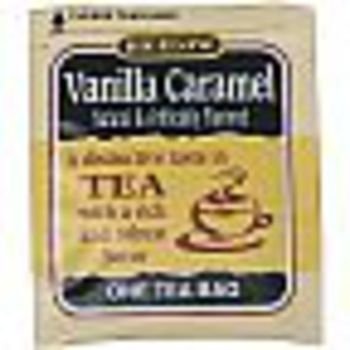
Item Name: Bigelow Tea Vanilla Caramel Black Tea - Case of 6 - 20 Bags
Bullet Point: Bigelow Vanilla Caramel Tea (Pack Of 160)
Product Description: Bigelow Vanilla Caramel Tea. Single bag in sealed packet.
Value: 1.0
Unit: Count

Price: 34.72